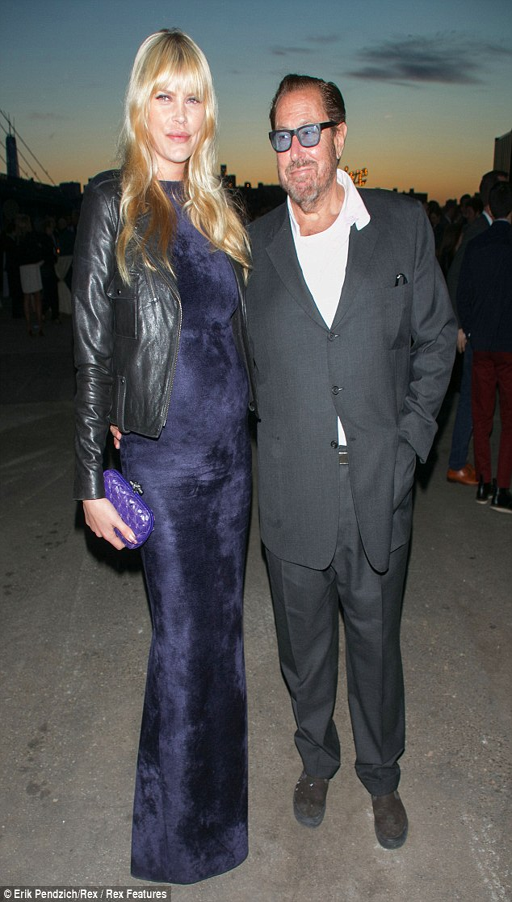
paying tribute : pictured with model - was being honoured at the event